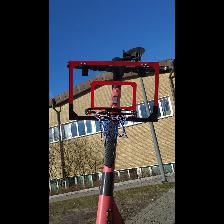
Label: NonHuman